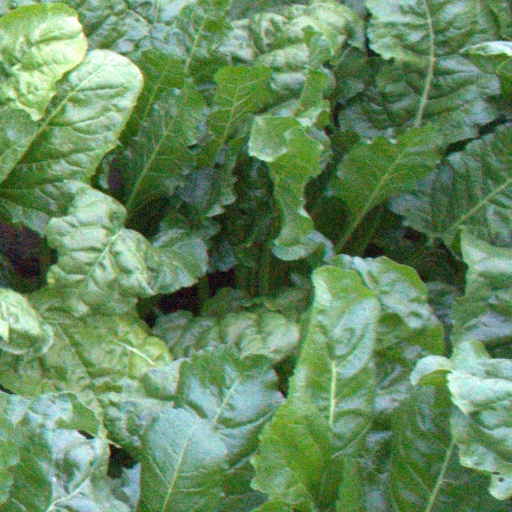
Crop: sugar beet